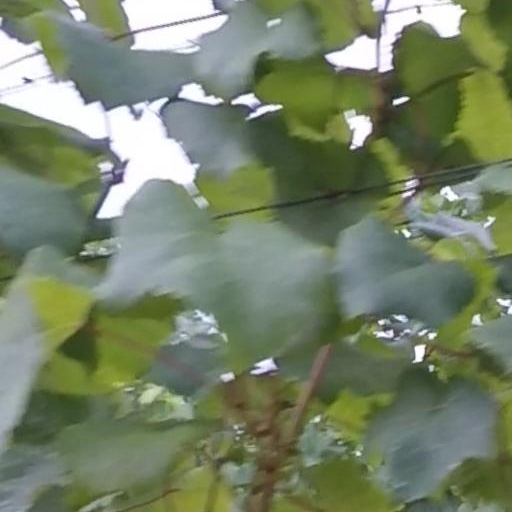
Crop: grape